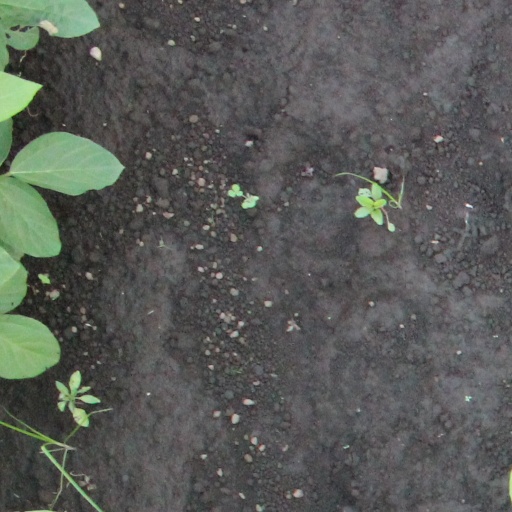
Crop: soybean